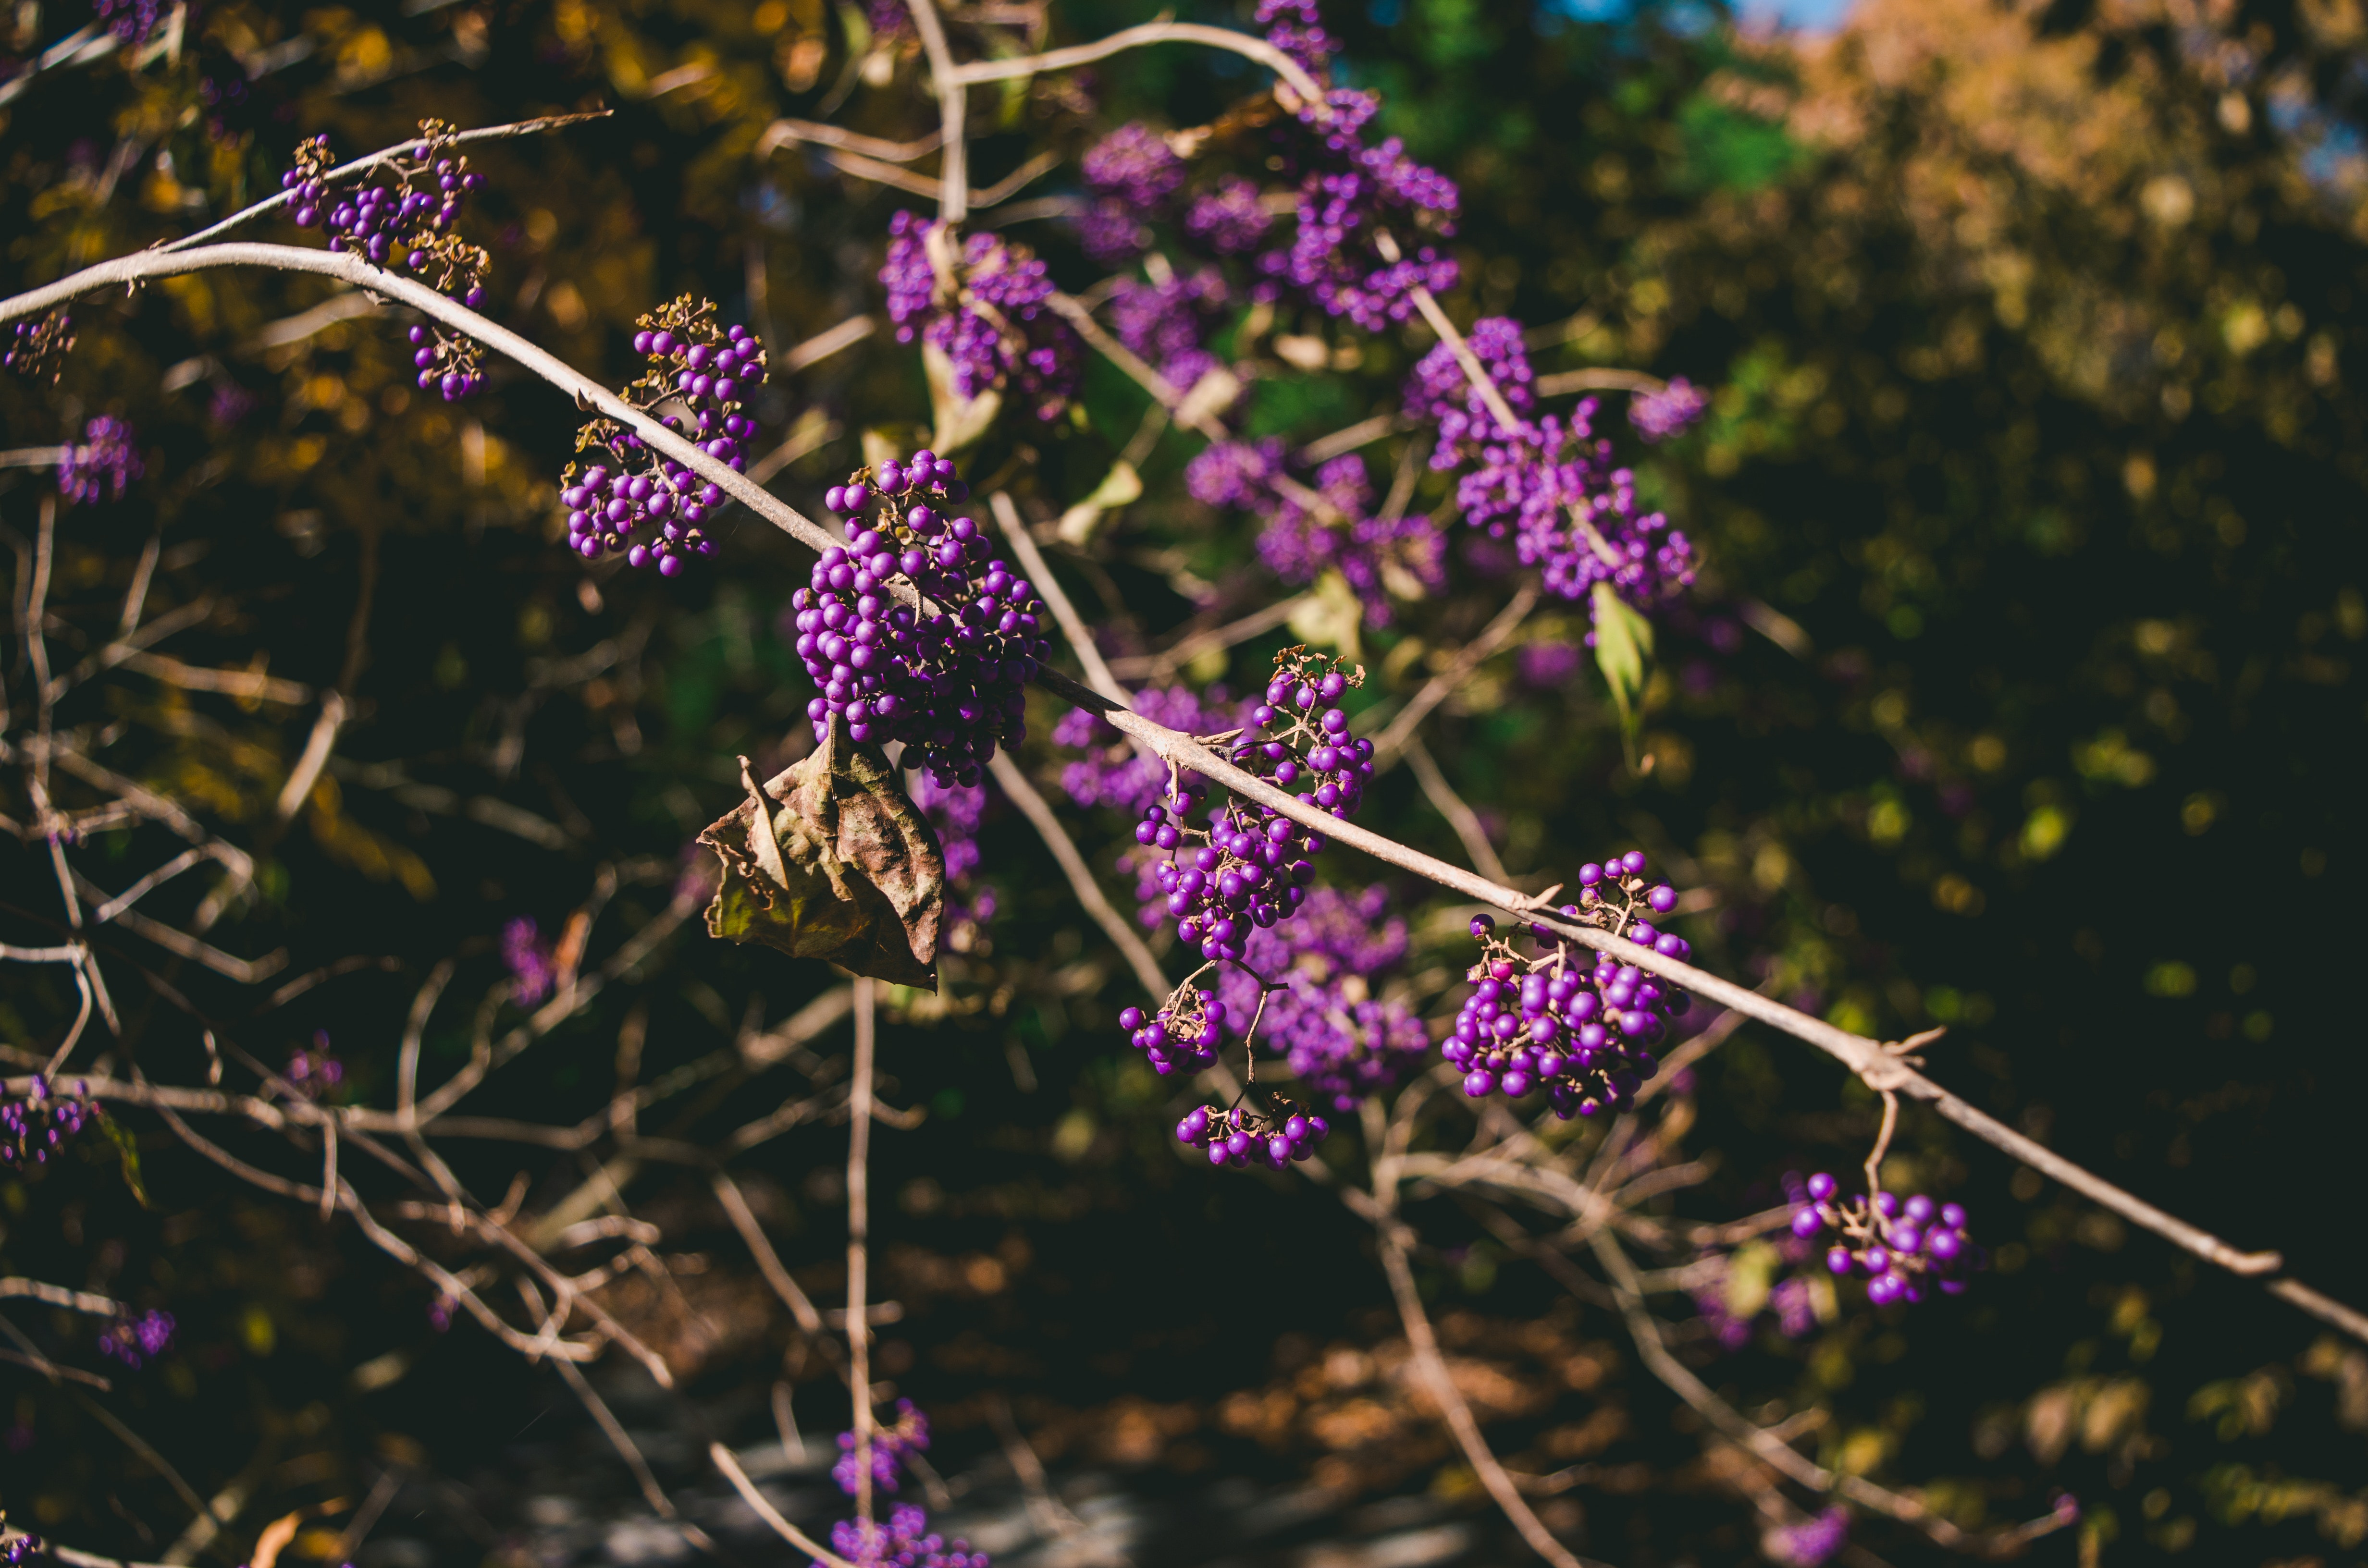
purple, flower, violet, plant, lavender, spring, botany, tree, leaf, flowering plant, wildflower, organism, buddleia, branch, annual plant, subshrub, ironweed, twig, shrub, night, verbena family, magenta, violet family, verbena, perennial plant